British Weihaiwei

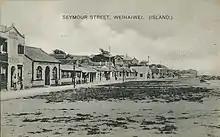
Waterfront, Seymour Street in Weihaiwei, circa 1905-1910

The port of Weihaiwei served as the base for the Chinese Beiyang Fleet (Northern Seas Fleet), founded in 1871 during the later years of the Qing dynasty in China. In 1895, Japanese land and sea forces captured the port in the Battle of Weihaiwei, the last major battle of the First Sino-Japanese War of 1894–1895. The Japanese withdrew in 1898.